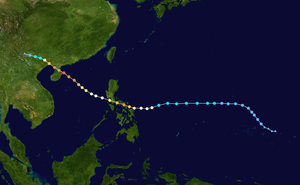
La saison cyclonique 2014 n'a pas de date spécifique de début ou de fin selon la définition de l'Organisation météorologique mondiale. Cependant, les cyclones dans ce bassin montrent un double pic d'activité en mai et en novembre.
Le typhon Rammasun est un cyclone tropical du Pacifique, en provenance des Philippines, et se dirigeant actuellement vers le Viêt Nam et la Chine. Il s'agit du septième cyclone nommé par l'Administration des services atmosphériques, géophysiques et astronomiques des Philippines. Après Lingling et Kaijiki, Rammasun devient le troisième cyclone tropical, et le premier typhon à toucher directement les Philippines en 2014.